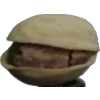
Label: pistachio